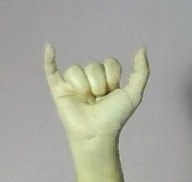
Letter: ya